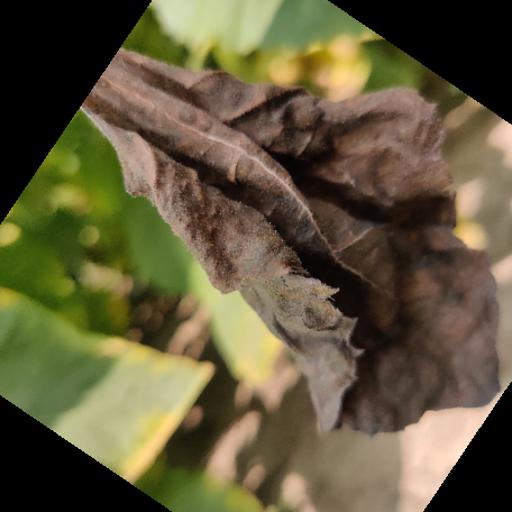
Label: Leaf_scars